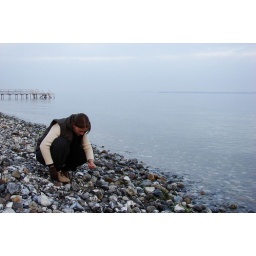
Ulli catching rocks by the beach